Andrei Severny (filmmaker)

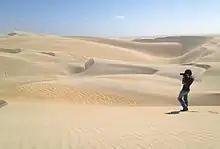
Andrei Severny takes pictures of the desert in Baja California, Mexico

Severny's films juxtapose poetry with technology, architecture and landscape. In 2005, his short films "Tom on Mars" and "Disparaît, v", screened at festivals in London, New York City, Barcelona, Milan, Kolkata, and Avignon.